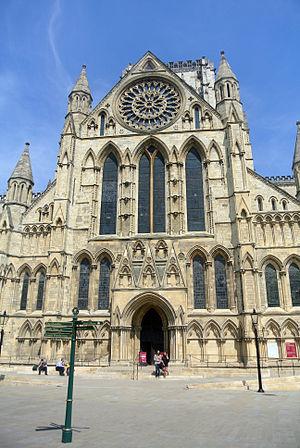
La cathédrale d'York est située dans la ville d'York dans le nord de l'Angleterre. C'est, devant la cathédrale d'Uppsala, le plus grand édifice gothique d'Europe du Nord, le siège de l’archevêque d'York, second dans la hiérarchie de l’Église anglicane, et la cathédrale du diocèse d'York. Elle est présidée par un doyen et un chapitre. Son appellation formelle est : « cathédrale et église métropolitaine de Saint-Pierre à York ».